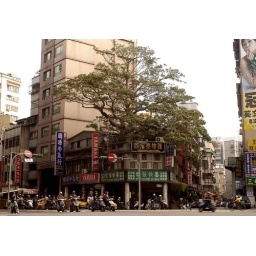
a tree living in the house